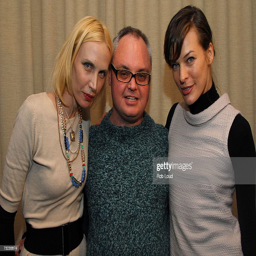
person and actor pose with man at the fall fashion presentation during fashion week .